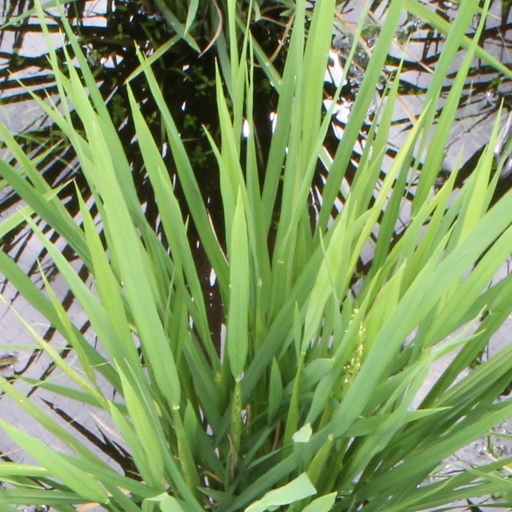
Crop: rice